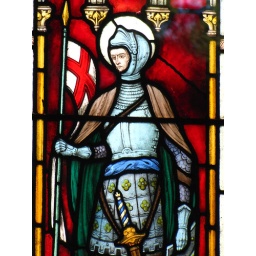
Stained glass window in Busch Chapel